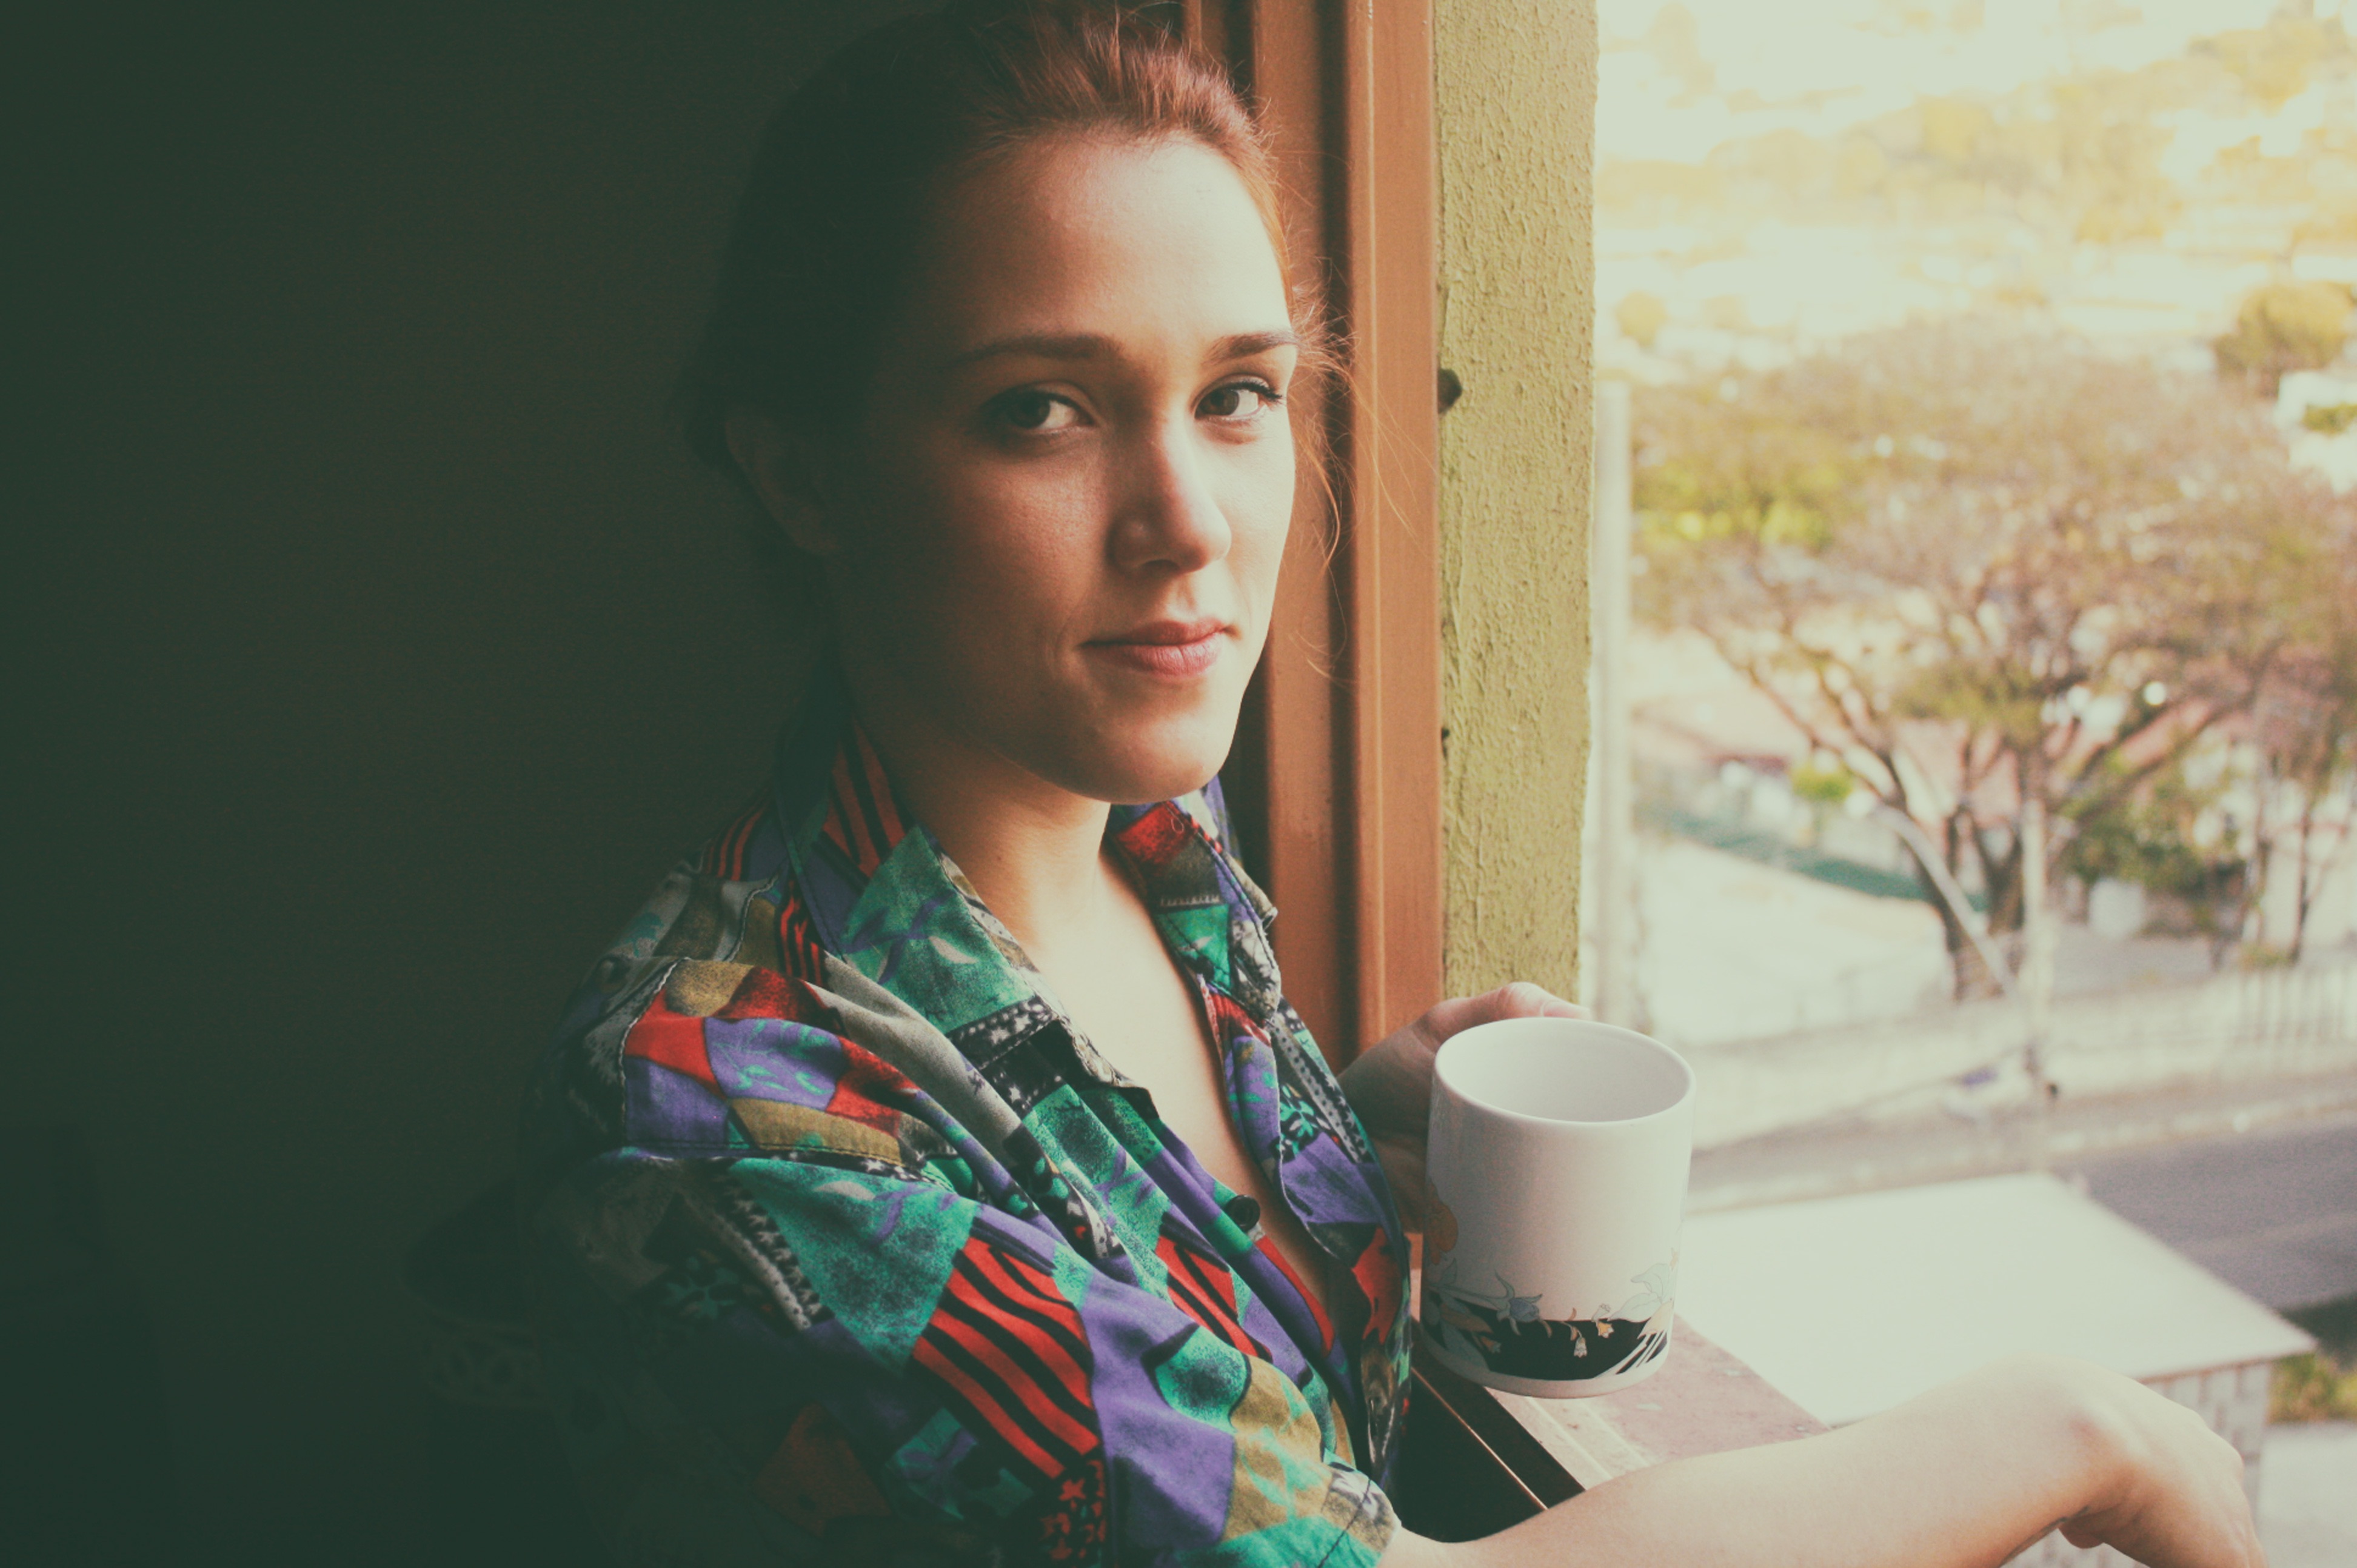
person, girl, woman, photography, portrait, model, spring, red, color, fashion, blue, lady, dress, photograph, skin, beauty, photo shoot, portrait photography